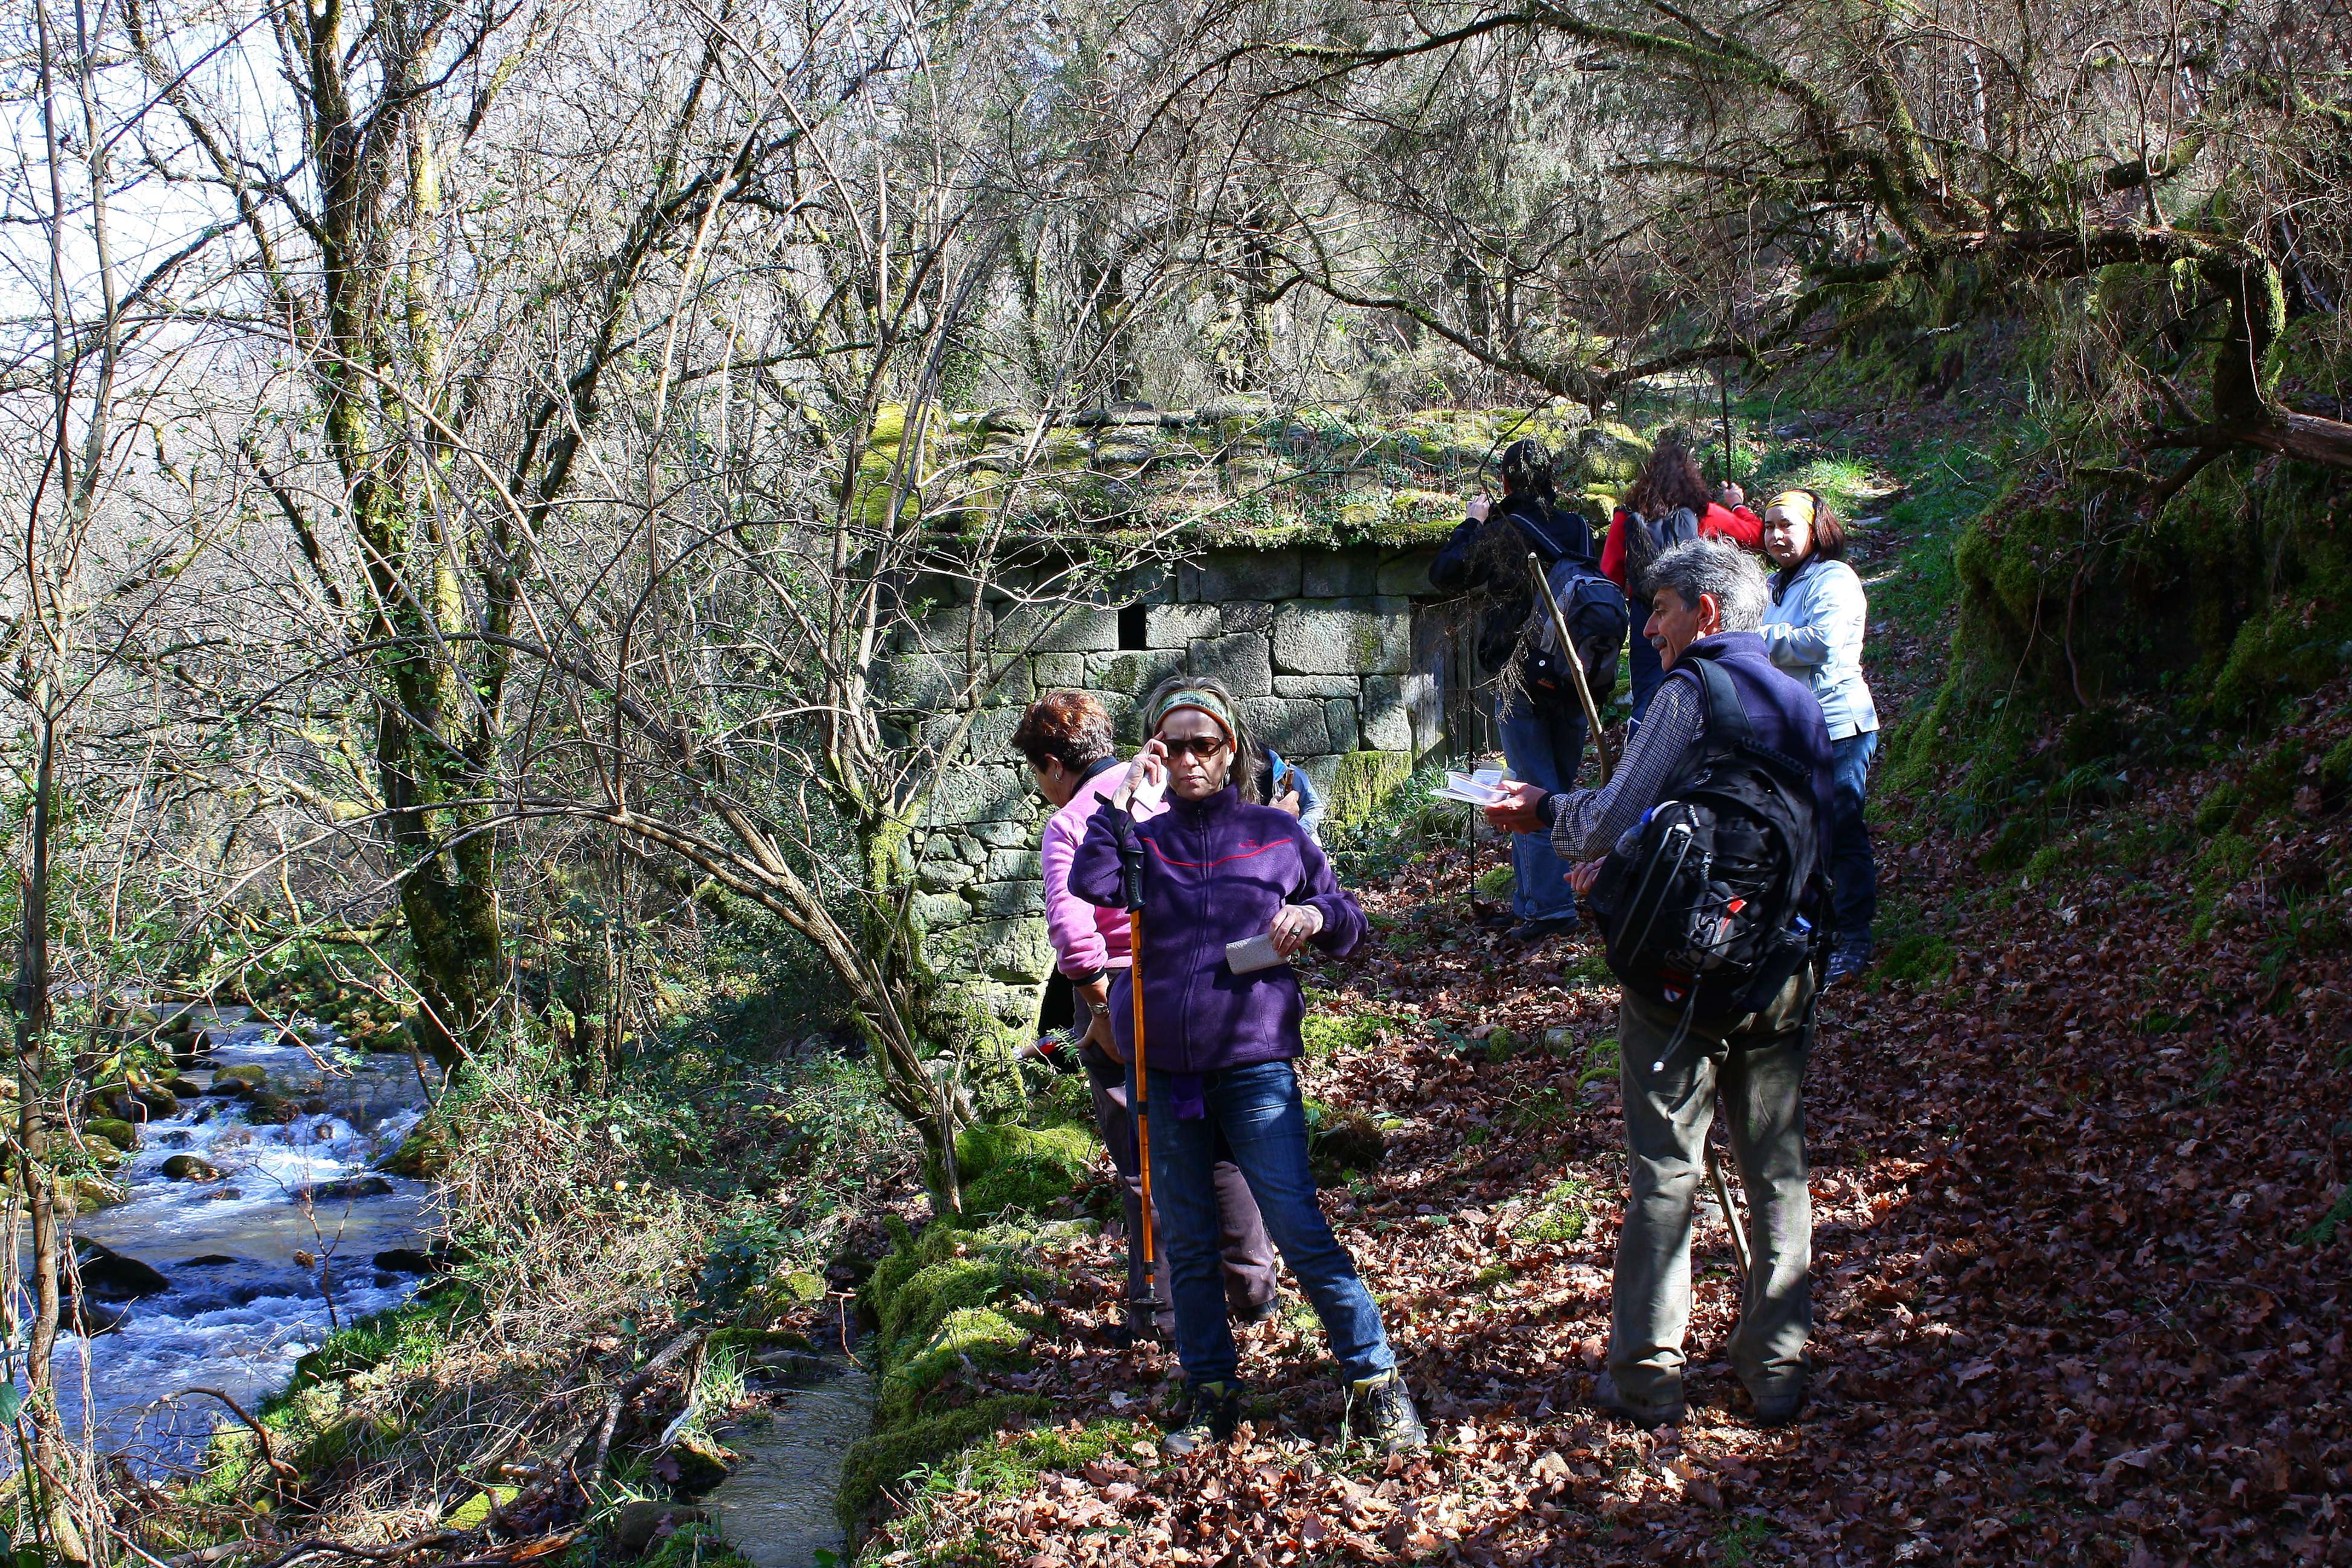
forest, wilderness, walking, hiking, trail, flower, adventure, backpacking, ggl1, barbeira, trail riding